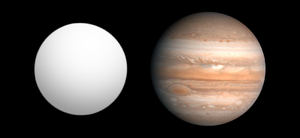
SWEEPS-4 b est une planète extrasolaire confirmée en orbite autour de l'étoile SWEEP-4, une naine jaune-blanc de la séquence principale située à une distance d'environ 27 700 années-lumière du Soleil, dans la constellation zodiacale du Sagittaire.